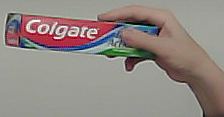
Product: colgate_toothpaste